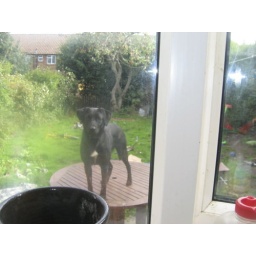
Widget standing on the table outside peering in to see what she's missing